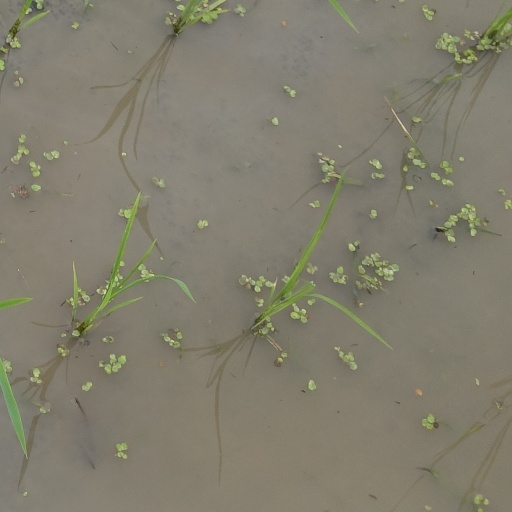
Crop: rice